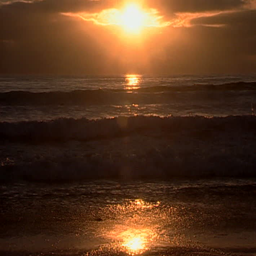
unidentified children running into the surf at sunset .